Hello Lonesome

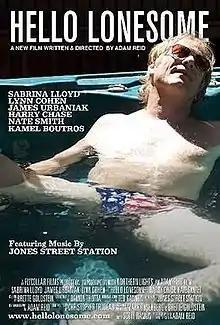
Film poster

Hello Lonesome is a 2010 American comedy drama directed by Adam Reid. It won numerous awards including at the Los Angeles Film Festival and the Bahamas International Film Festival. It was also nominated for a Film Independent Spirit Award.